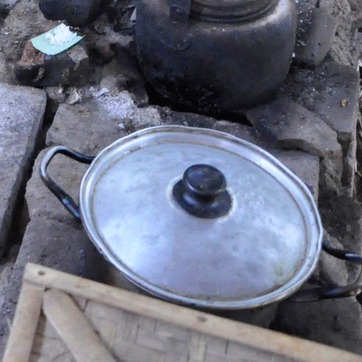
Material: plastic